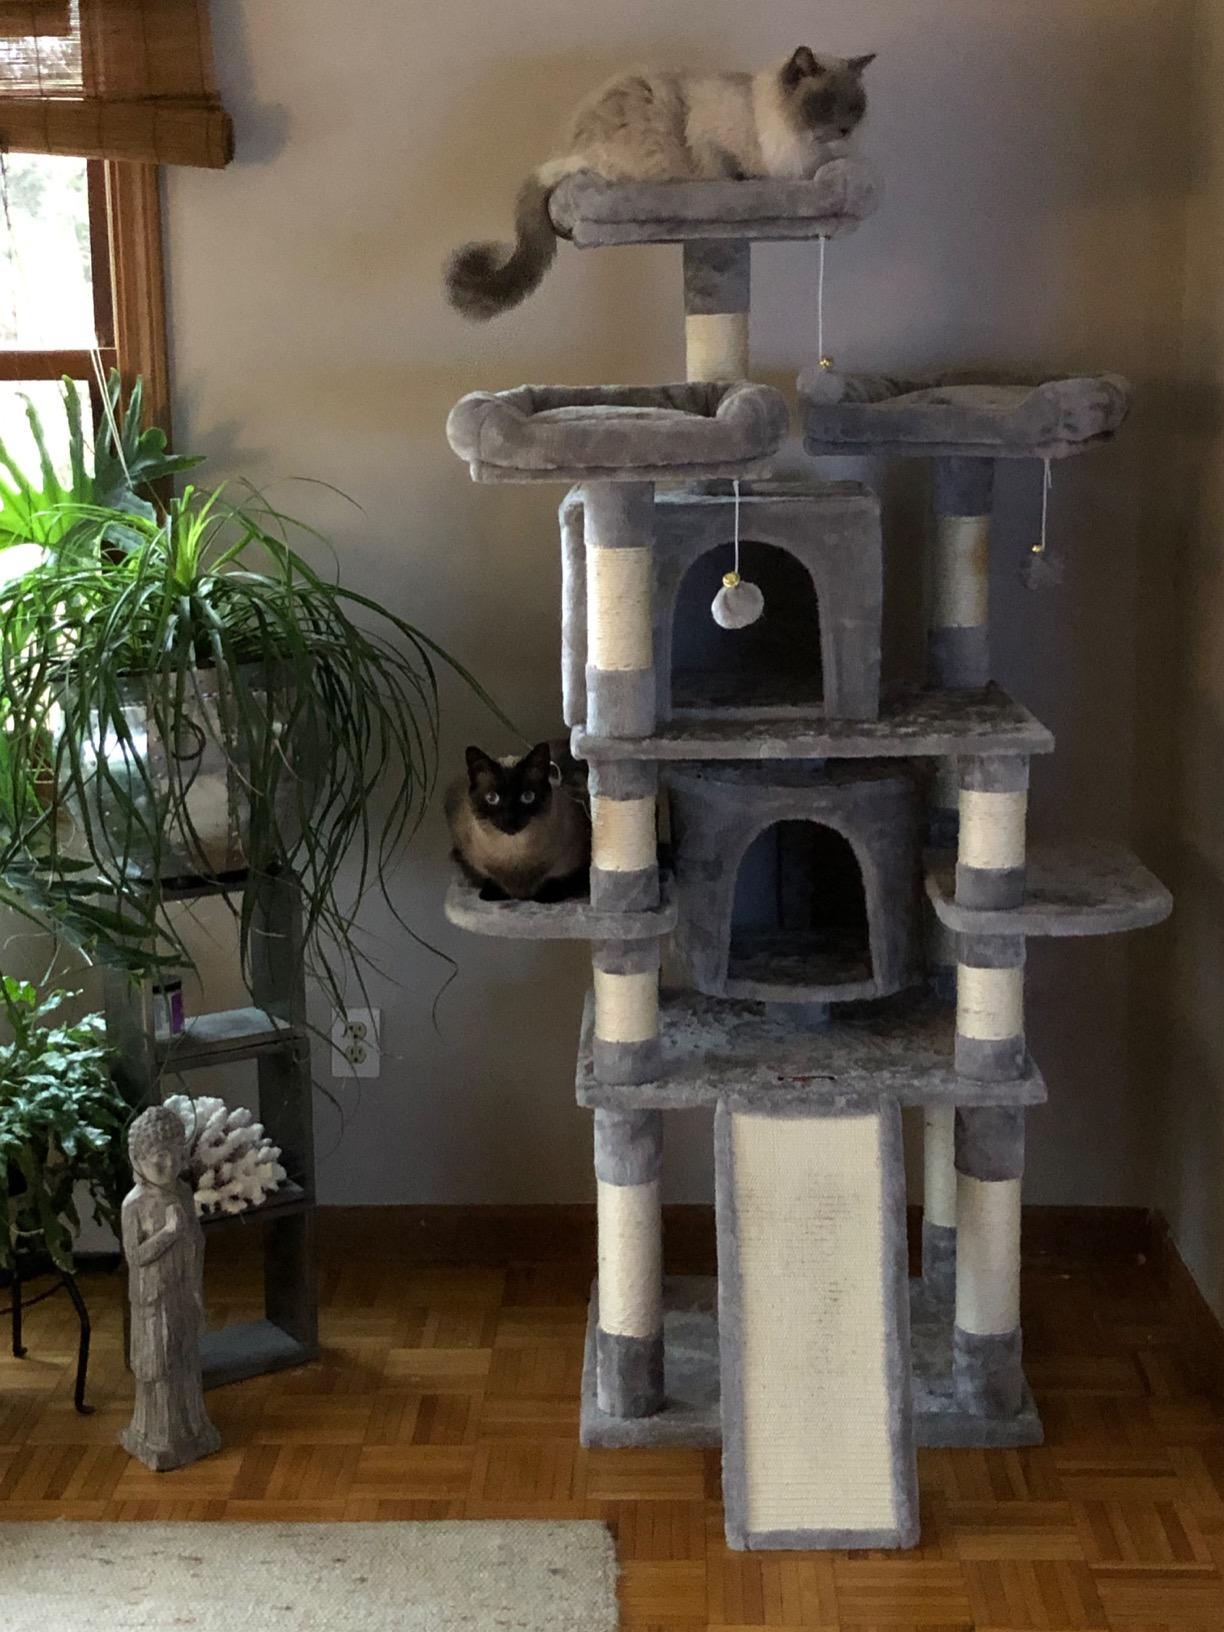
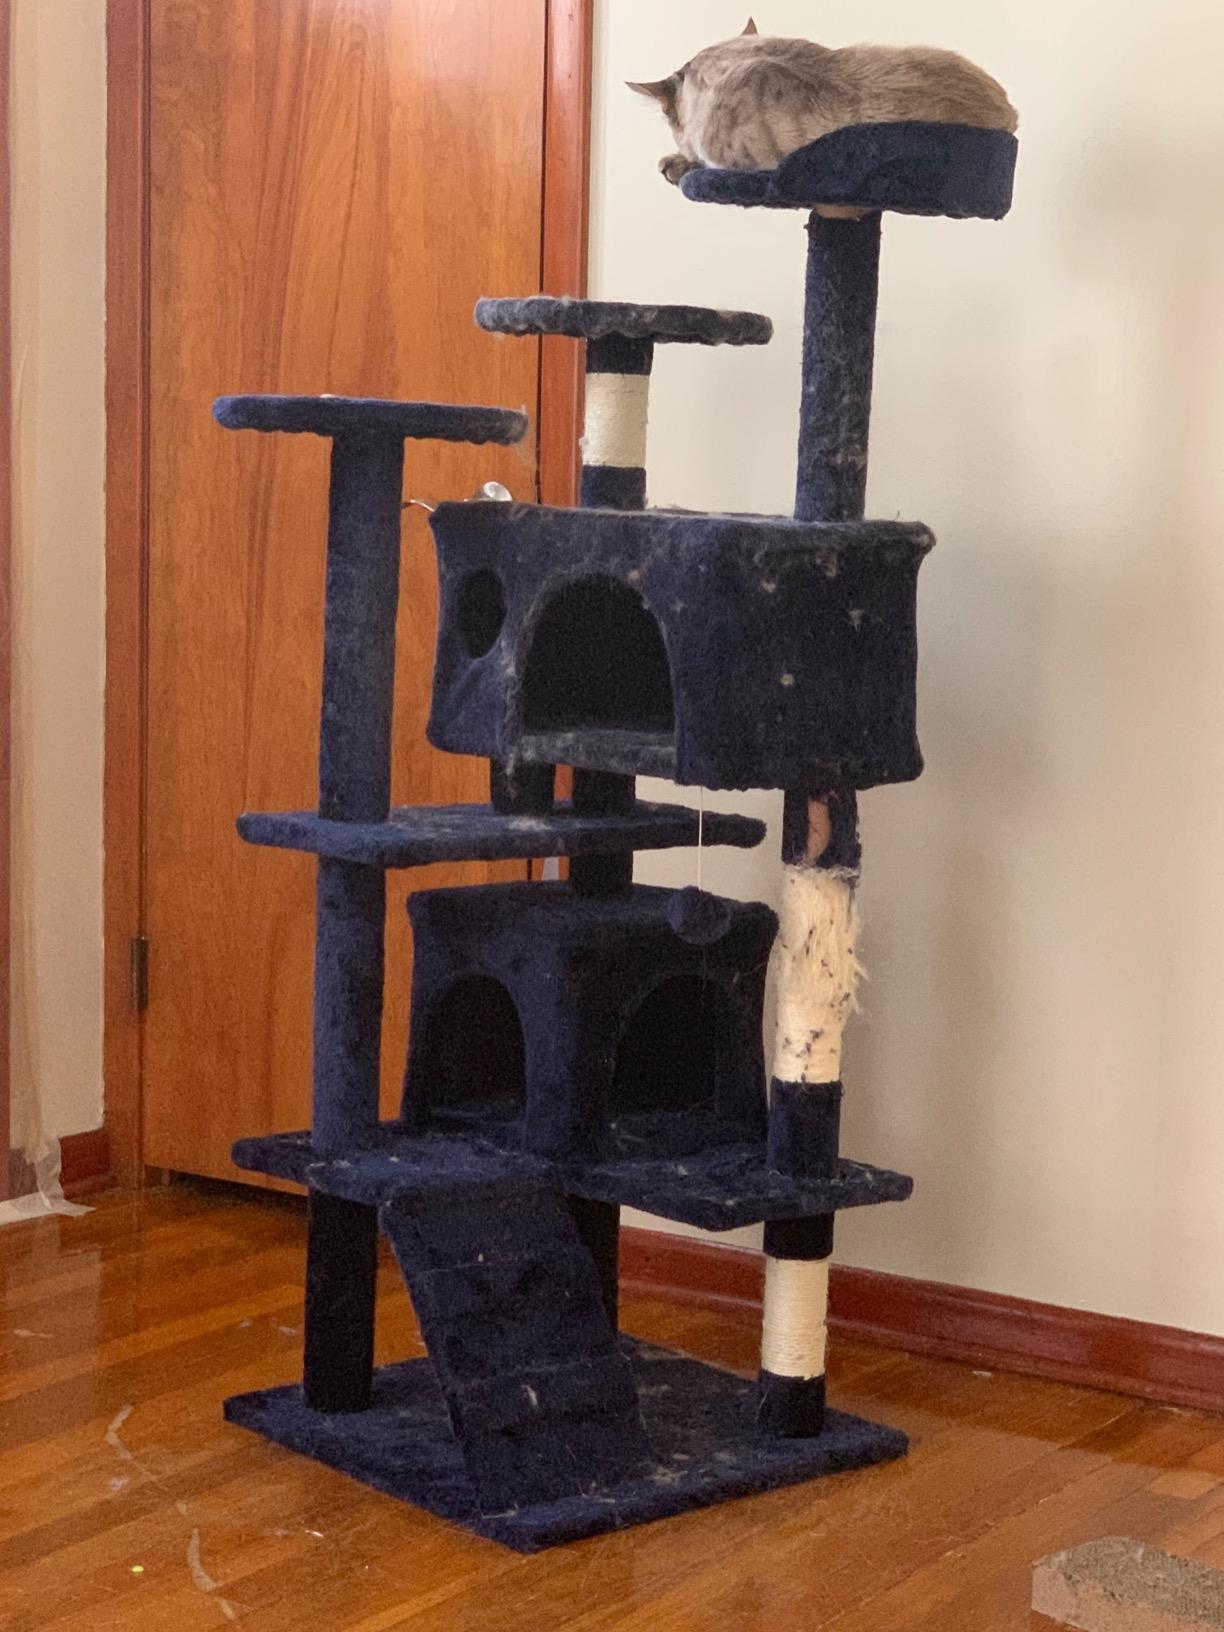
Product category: items_cat tree
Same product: no